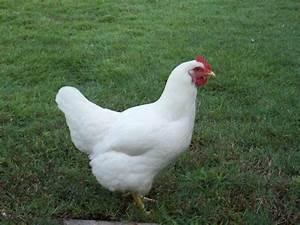
chicken